Hans van der Laan

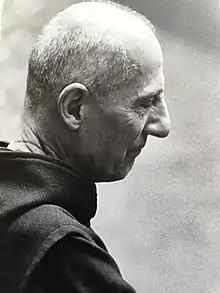
Hans van der Laan Portrait

Dom Hans van der Laan (29 December 1904 – 19 August 1991) was a Dutch Benedictine monk and architect.